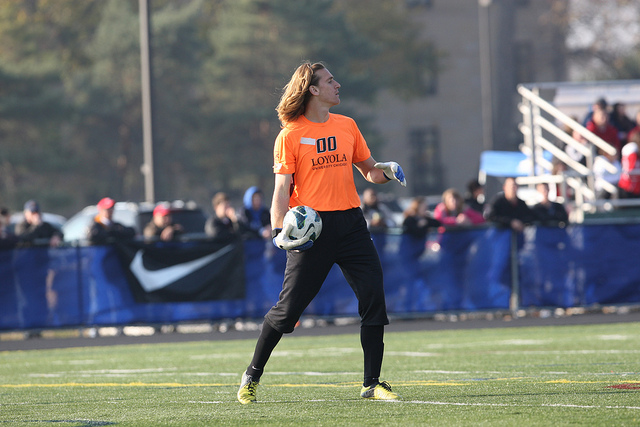
một thủ môn đang ôm quả bóng trong tay ở trên sân